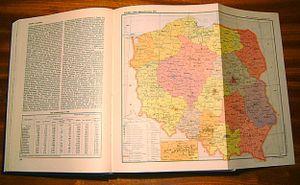
La Wielka Encyklopedia Powszechna PWN était, jusqu'en 2005, la plus grande encyclopédie polonaise jamais écrite. Elle a été publié entre 1962 et 1970 par Państwowe Wydawnictwo Naukowe à Varsovie. La WEP contient environ 82 000 entrées, 12 000 illustrations en treize volumes. De nombreuses entrées sont signées et beaucoup contiennent du matériel bibliographique. L'encyclopédie fait preuve d'une censure sévère. Comme indiqué dans la préface, l'encyclopédie est « basée sur des hypothèses rationalistes et matérialistes » et reflète la vision du monde de « l'idéologie socialiste ».